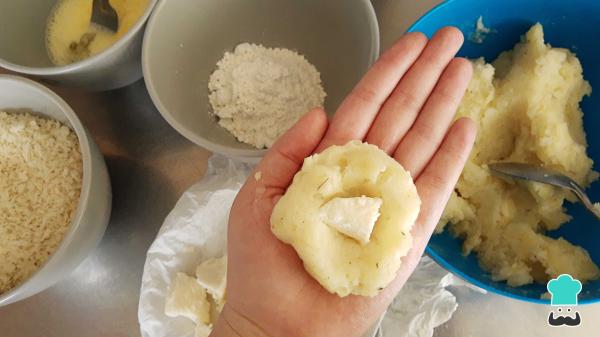
Forma bolitas con la papa, toma una porción de queso, rellena, cierra y dale forma.